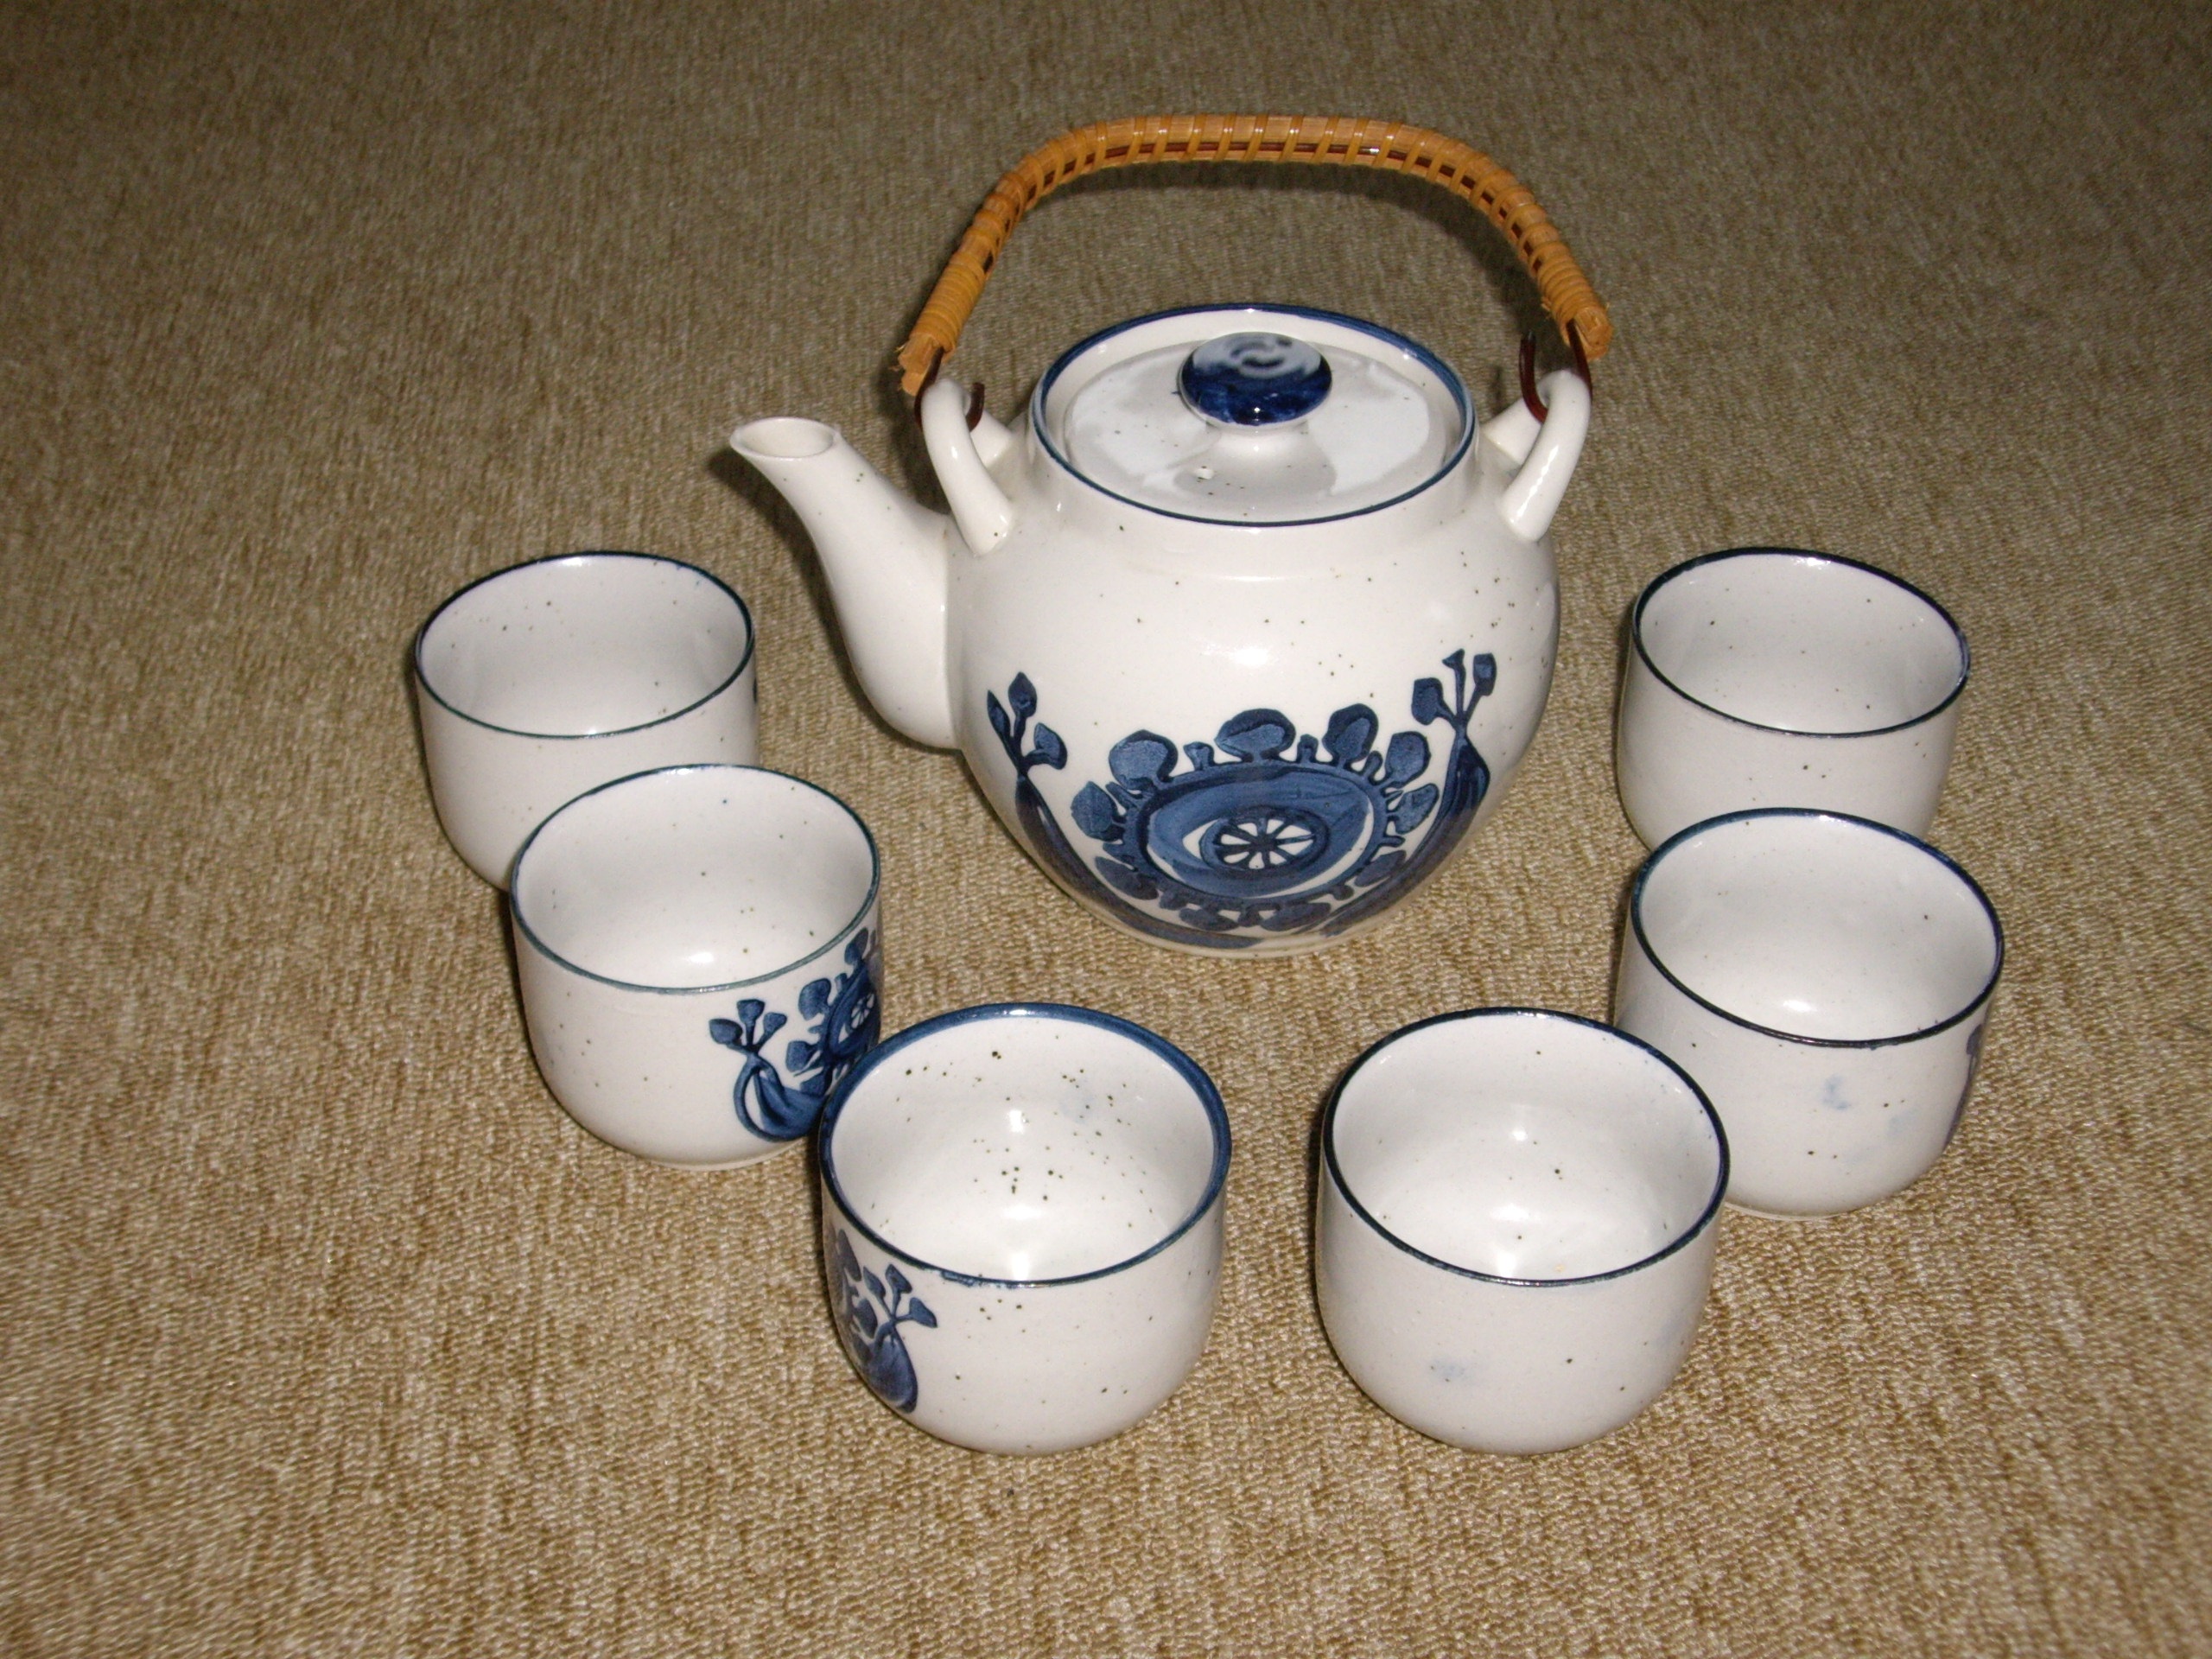
cafe, coffee, teapot, cup, saucer, ceramic, drink, blue, breakfast, coffee cup, tableware, material, tablecloth, jug, caffeine, art, t, porcelain, coffe machine, drinkware